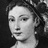
Emotion: neutral